Bozhou

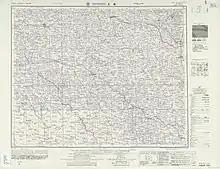
Map including Bo County (labeled as PO-HSIEN ) (AMS, 1954)

The prefecture-level city of Bozhou currently administers 4 county-level divisions, including 1 district and 3 counties.